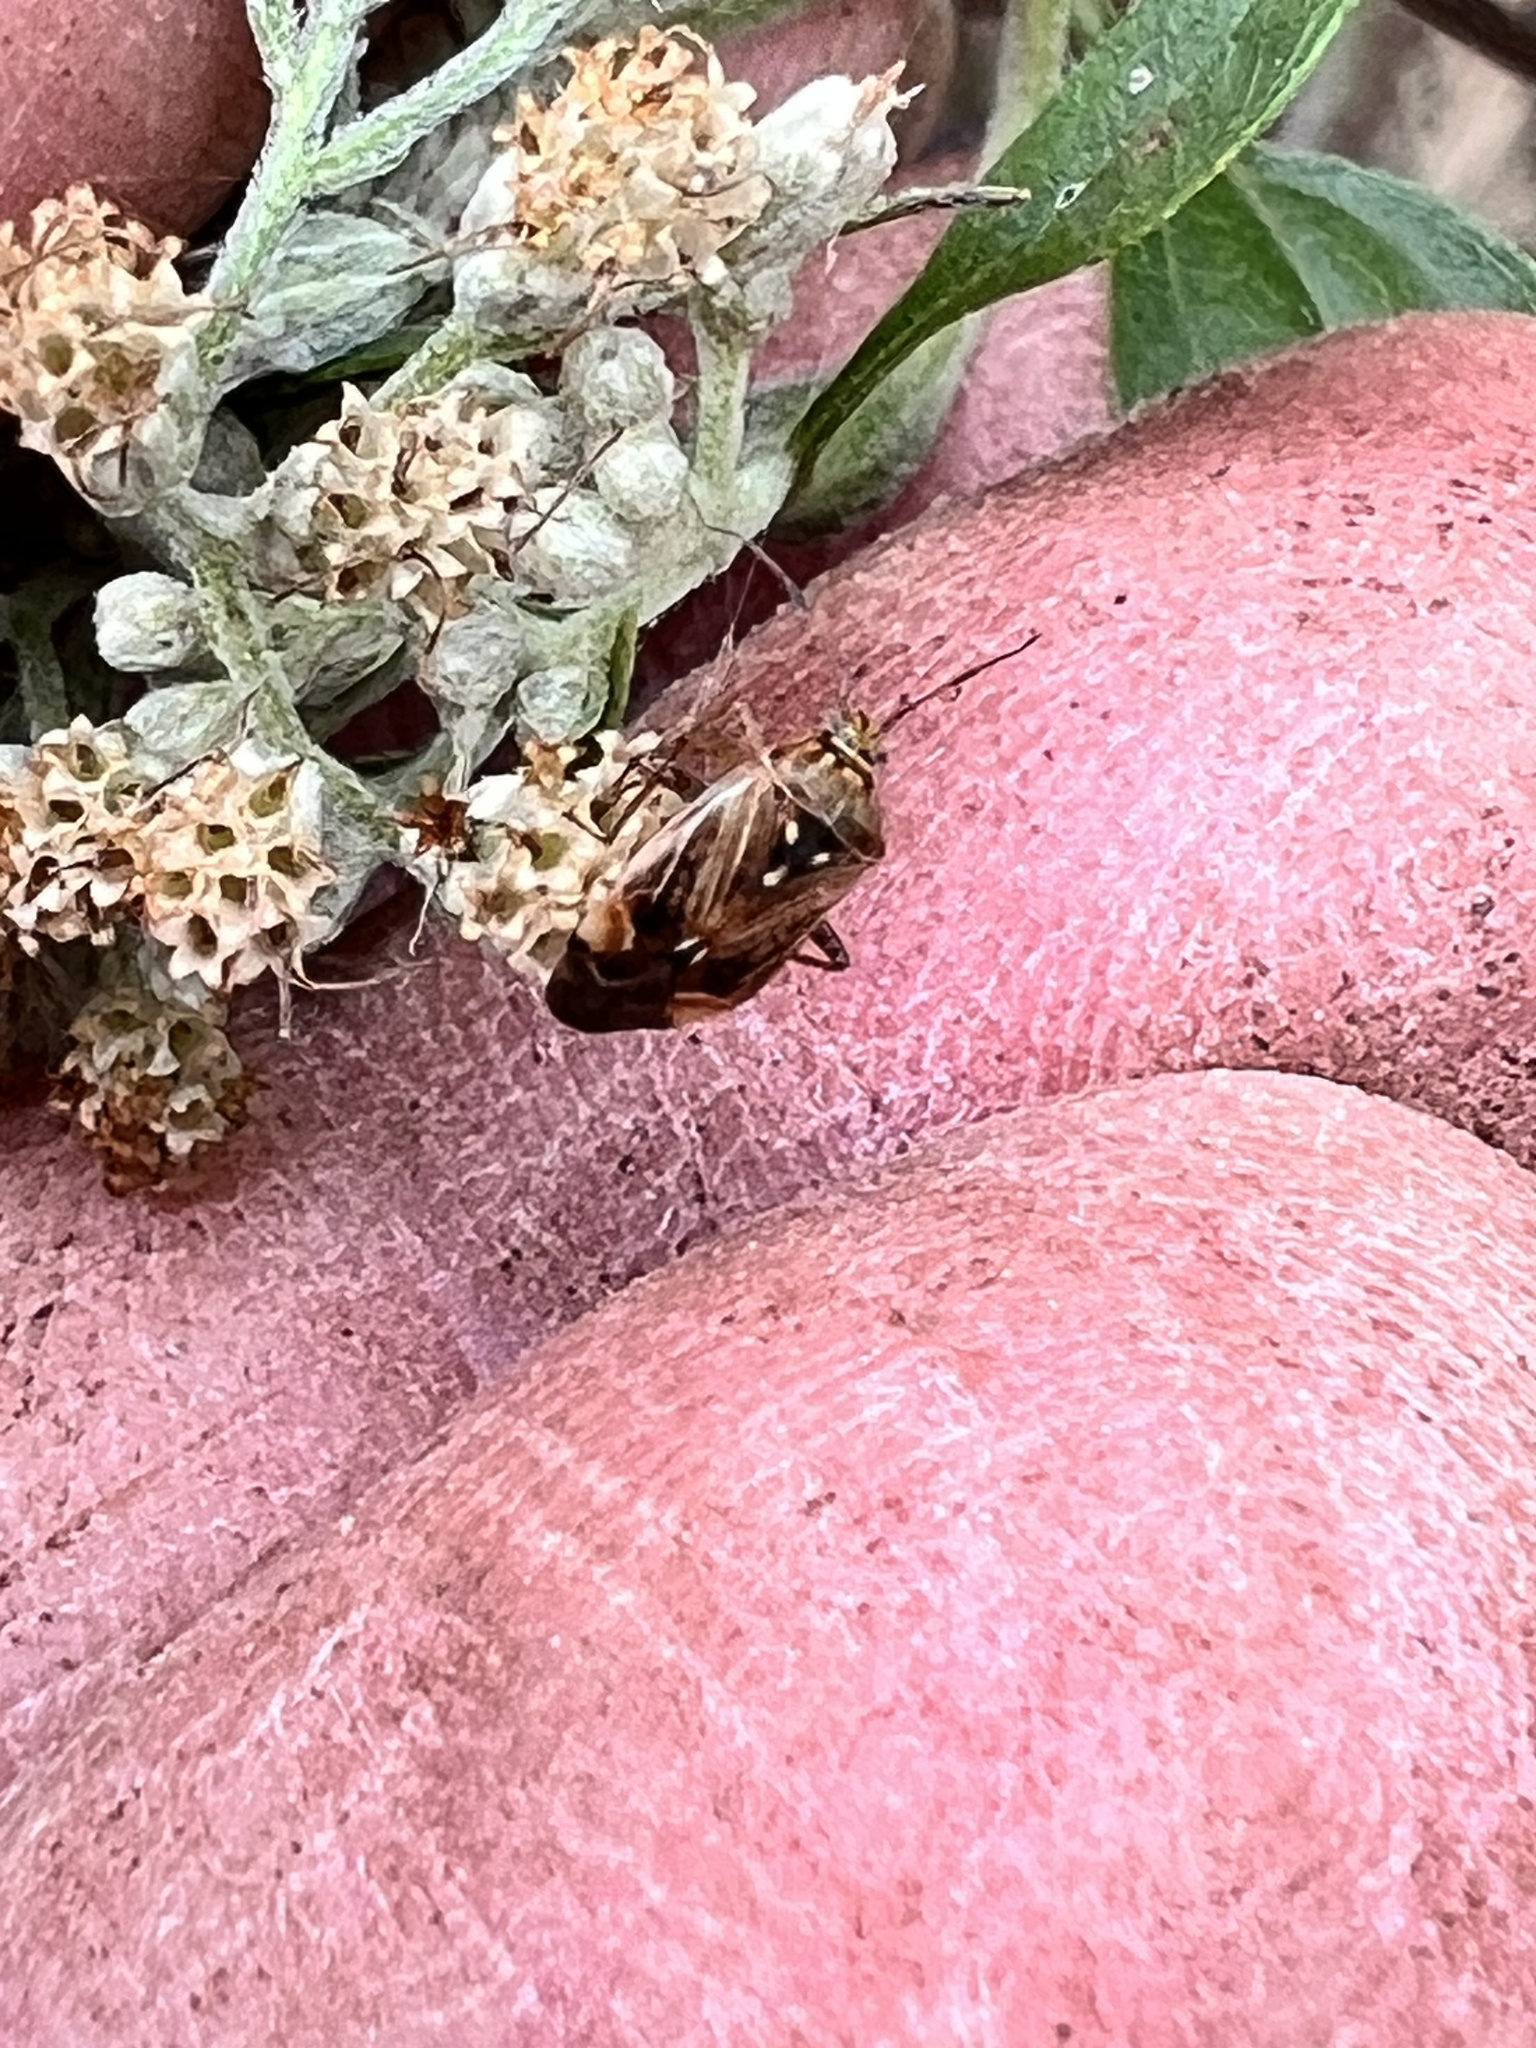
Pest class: lygus_bug